Answer in natural language. Considering the relative positions, where is scenic landscape wall decor photo with respect to black wheeled office chair? Choose between the following options: right or left
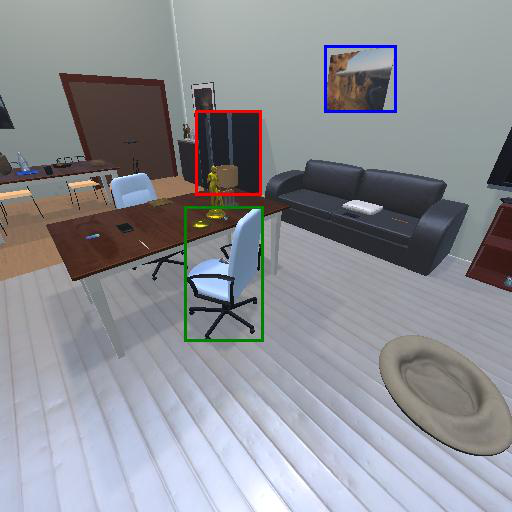
<answer>right</answer>